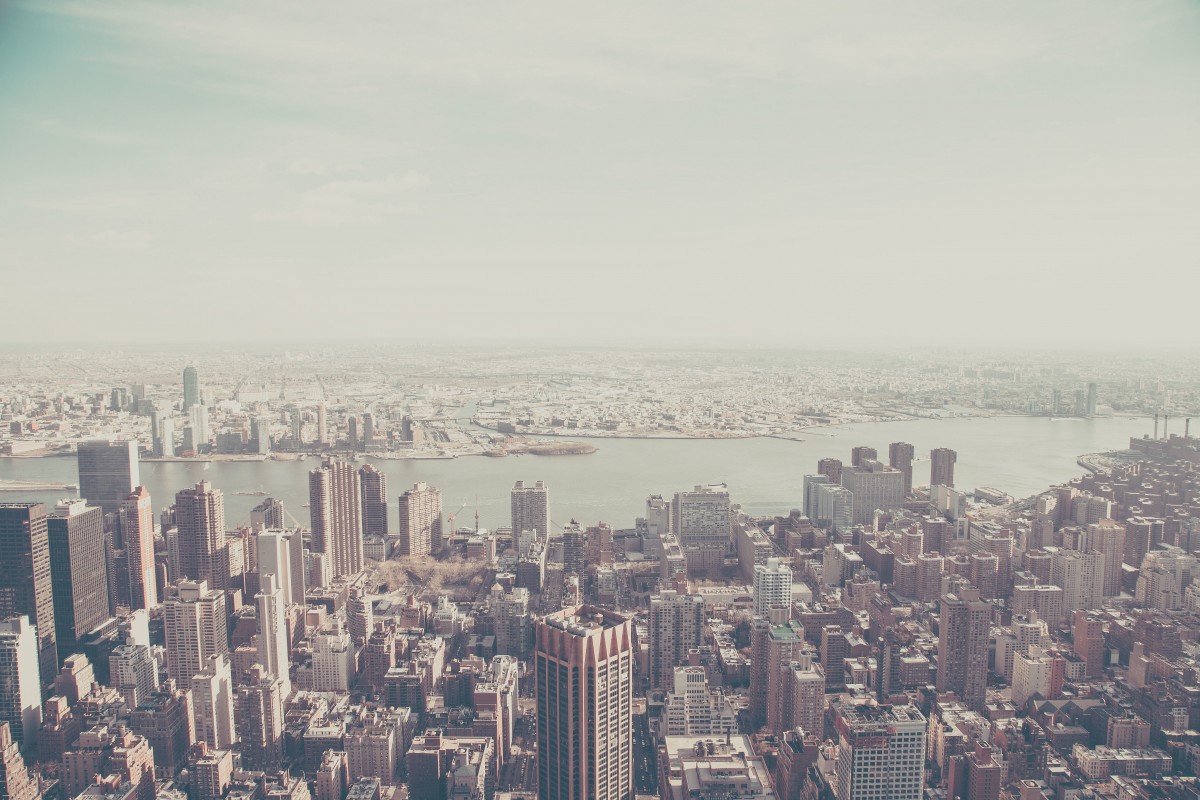
Tags: skyline, building, city, skyscraper, cityscape, panorama, downtown, haze, tower block, commercial, metropolis, aerial photography, urban area, residential area, geographical feature, atmospheric phenomenon, human settlement, atmosphere of earth